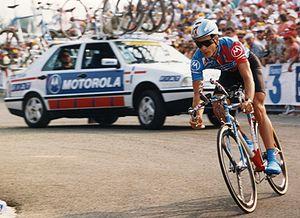
Le Tour d'Italie, appelé aussi Giro, est une compétition cycliste par étapes qui a lieu principalement en Italie chaque année, et qui est considérée comme la deuxième en importance après le Tour de France. Elle est créée par le journal La Gazzetta dello Sport d'Eugenio Camillo Costamagna en 1909 et le journaliste Tullo Morgagni. Elle parcourt l'Italie et passe parfois par des pays étrangers tels que la Suisse ou les Pays-Bas récemment.
Andrew Hampsten, né le 7 avril 1962 à Columbus dans l'Ohio, est un coureur cycliste américain. Professionnel de 1985 à 1996, il a notamment remporté le Tour d'Italie en 1988.